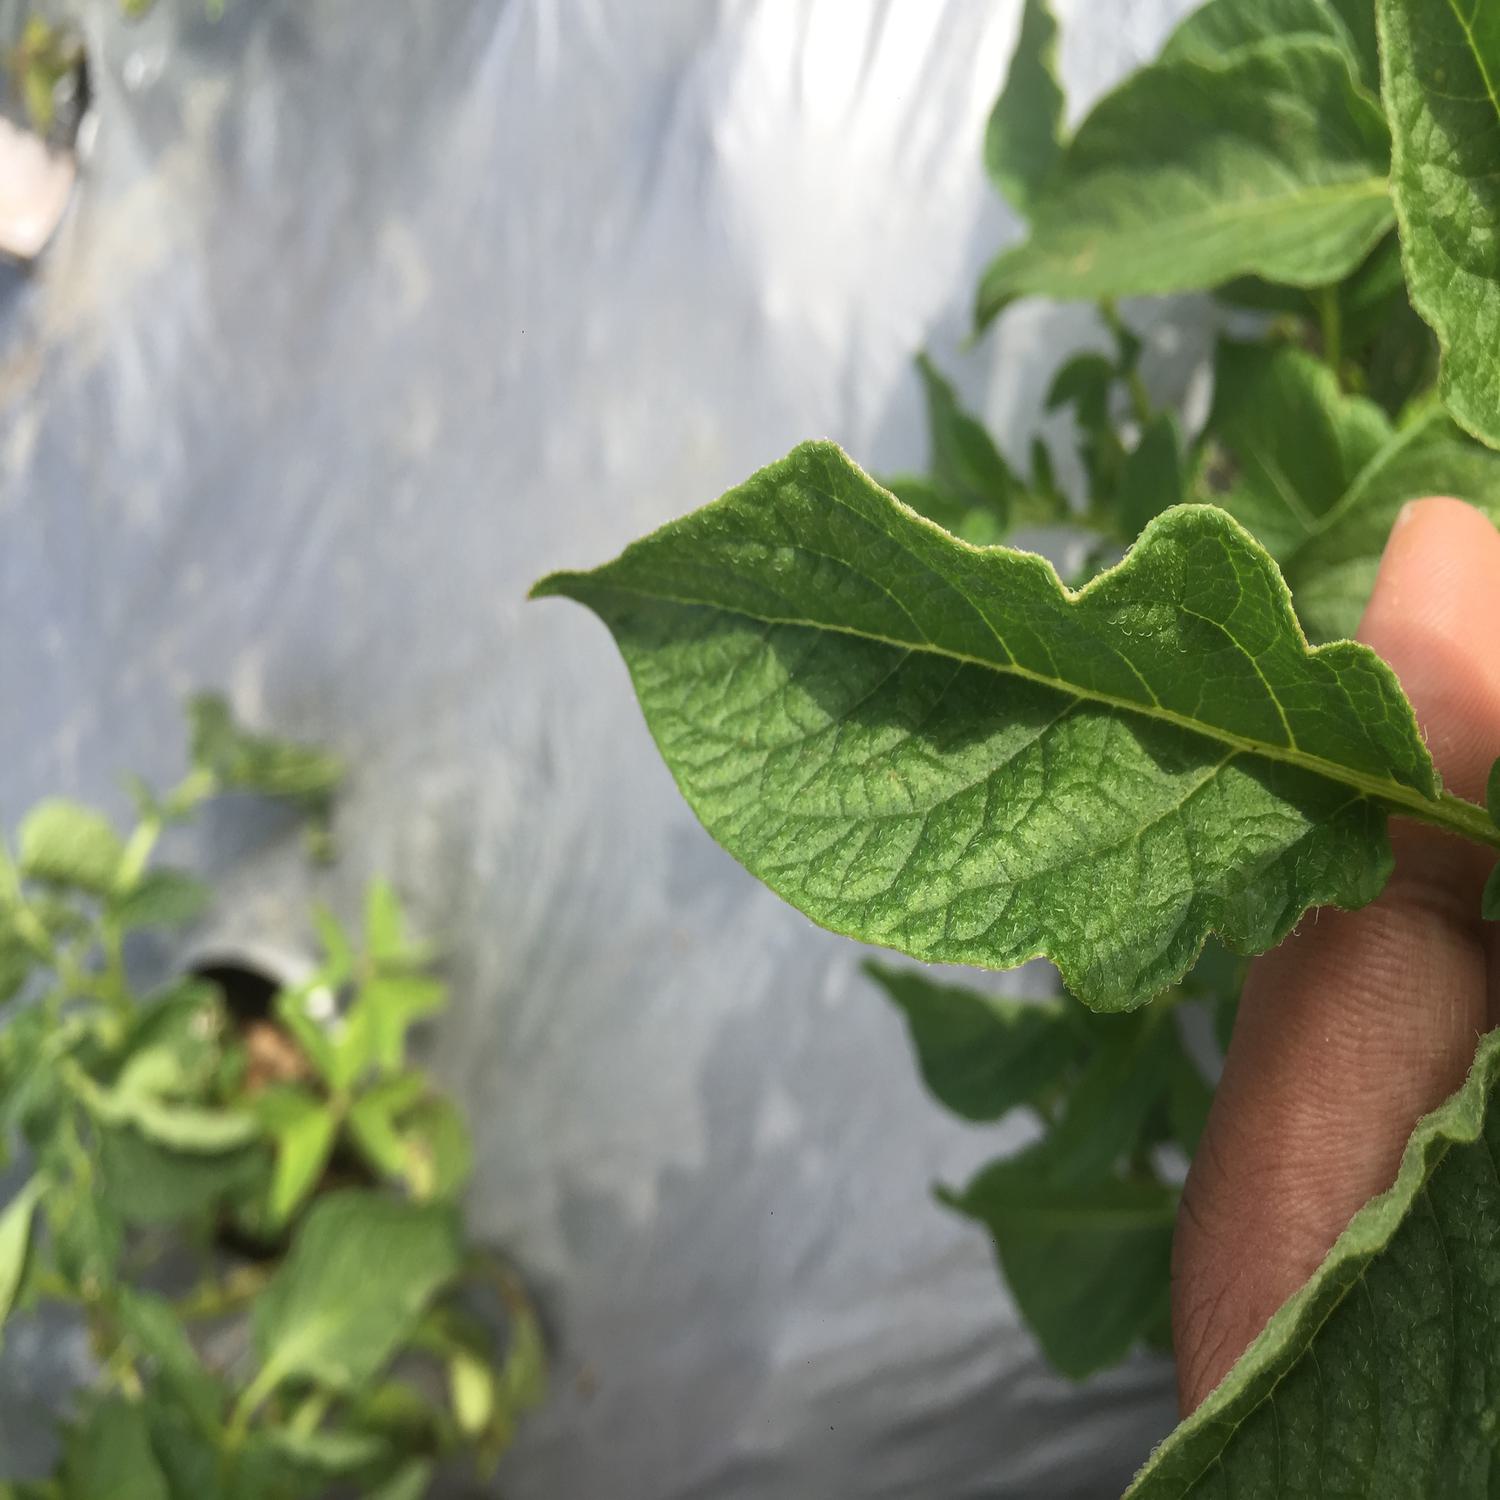
Label: Virus